Flare (countermeasure)

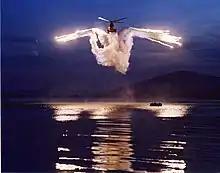
A Dutch Eurocopter AS532 Cougar fires its flares during a night exercise.

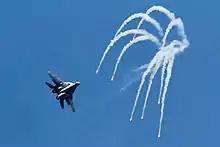
Polish Air Force MiG-29 at the 2014 Rome International Air Show

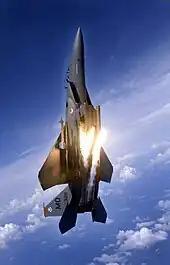
An F-15E Strike Eagle releasing flares

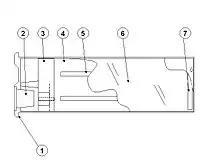
Schematic view of a MJU-7A/B decoy flare cartridge : anodised aluminium cartridge (1); an electrical impulse cartridge (2), providing both expulsion and, in some cases, direct ignition of the payload; a pusher plate acting as a safe&arm device (3); the payload (4) with first fire layer (5); the wrapping self-adhesive polyester reinforced aluminum foil (6); and a front washer (7).

For the infrared generating charge, two approaches are possible: pyrotechnic and pyrophoric as stored, chemical-energy-source IR-decoy flares contain pyrotechnic compositions, liquid or solid pyrophoric substances, or liquid or solid highly flammable substances.